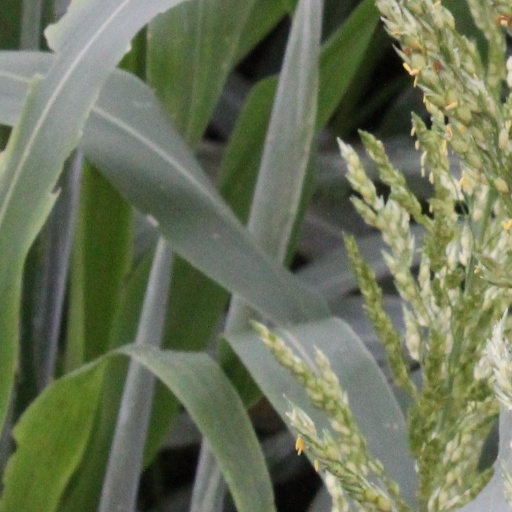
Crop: sorghum